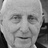
Emotion: neutral